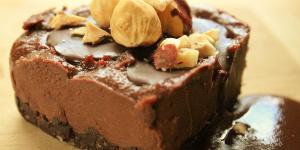
cheesecake sin horno de chocolate